Battle of Constantinople (922)

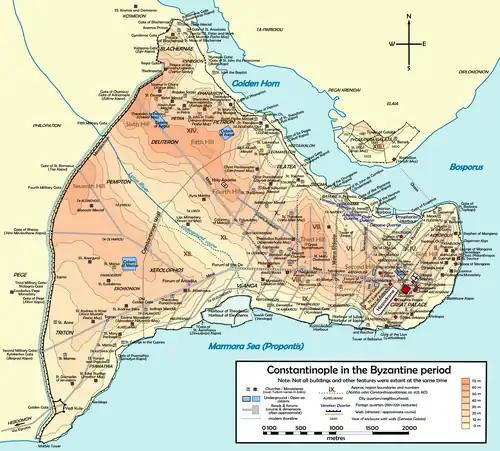
A map of Constantinople with the Golden Horn visible to the north and the Blachernae to the north-west.

After the victory Simeon I sent letters to the Ecumenical Patriarch Nicholas Mystikos and Romanos' co-emperor Constantine VII to propose peace negotiations. However, his intention was to prolong the negotiations until the return of his envoys to the Fatimids. While Simeon I and Nicholas Mystikos exchanged letters the military actions continued. In a few weeks the Bulgarian army captured Adrianople, the most important city in Byzantine Thrace. The fall of Adrianople raised fears in Constantinople that a Bulgarian assault of the city was imminent. The Byzantines tried to intimidate Simeon I by threatening to incite the Magyars, the Pechenegs and Kievan Rus' to attack Bulgaria from the north-east, as they had done in the war of 894–896. Simeon I knew that these were empty words because the Byzantine Empire was in no position to carry out these threats.